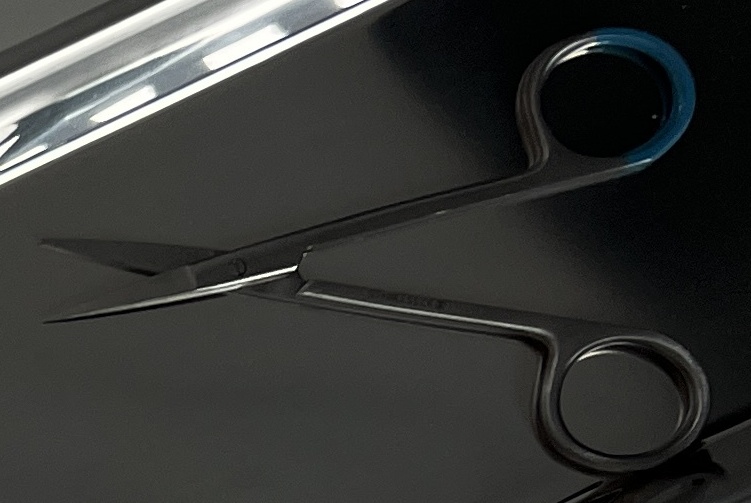
Hinged instrument state: open